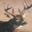
Label: deer